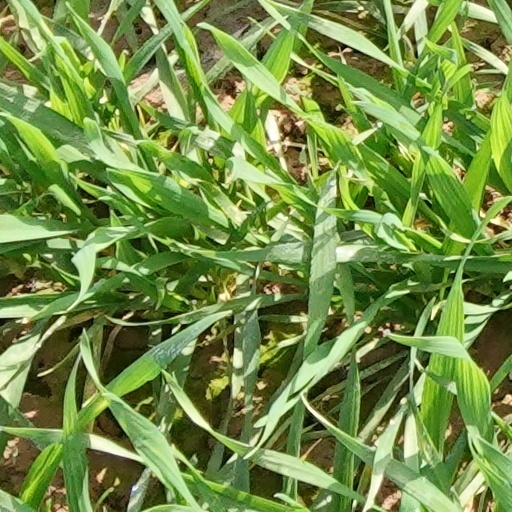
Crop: wheat